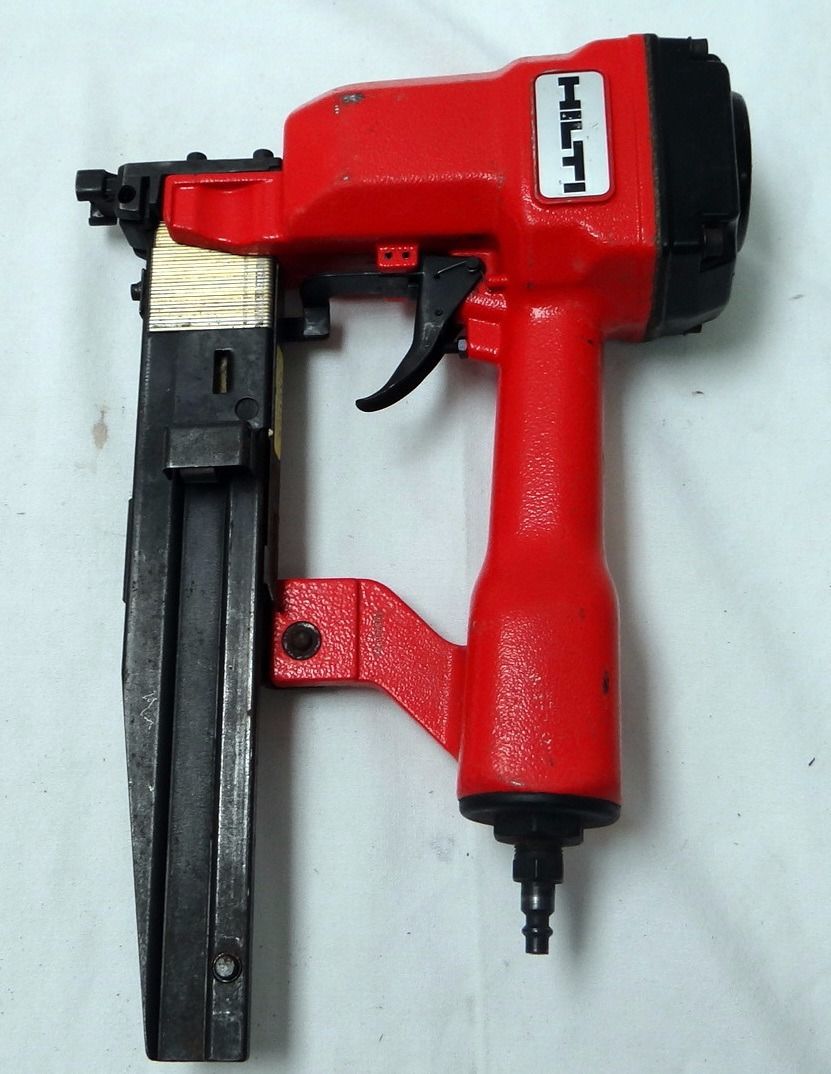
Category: stapler